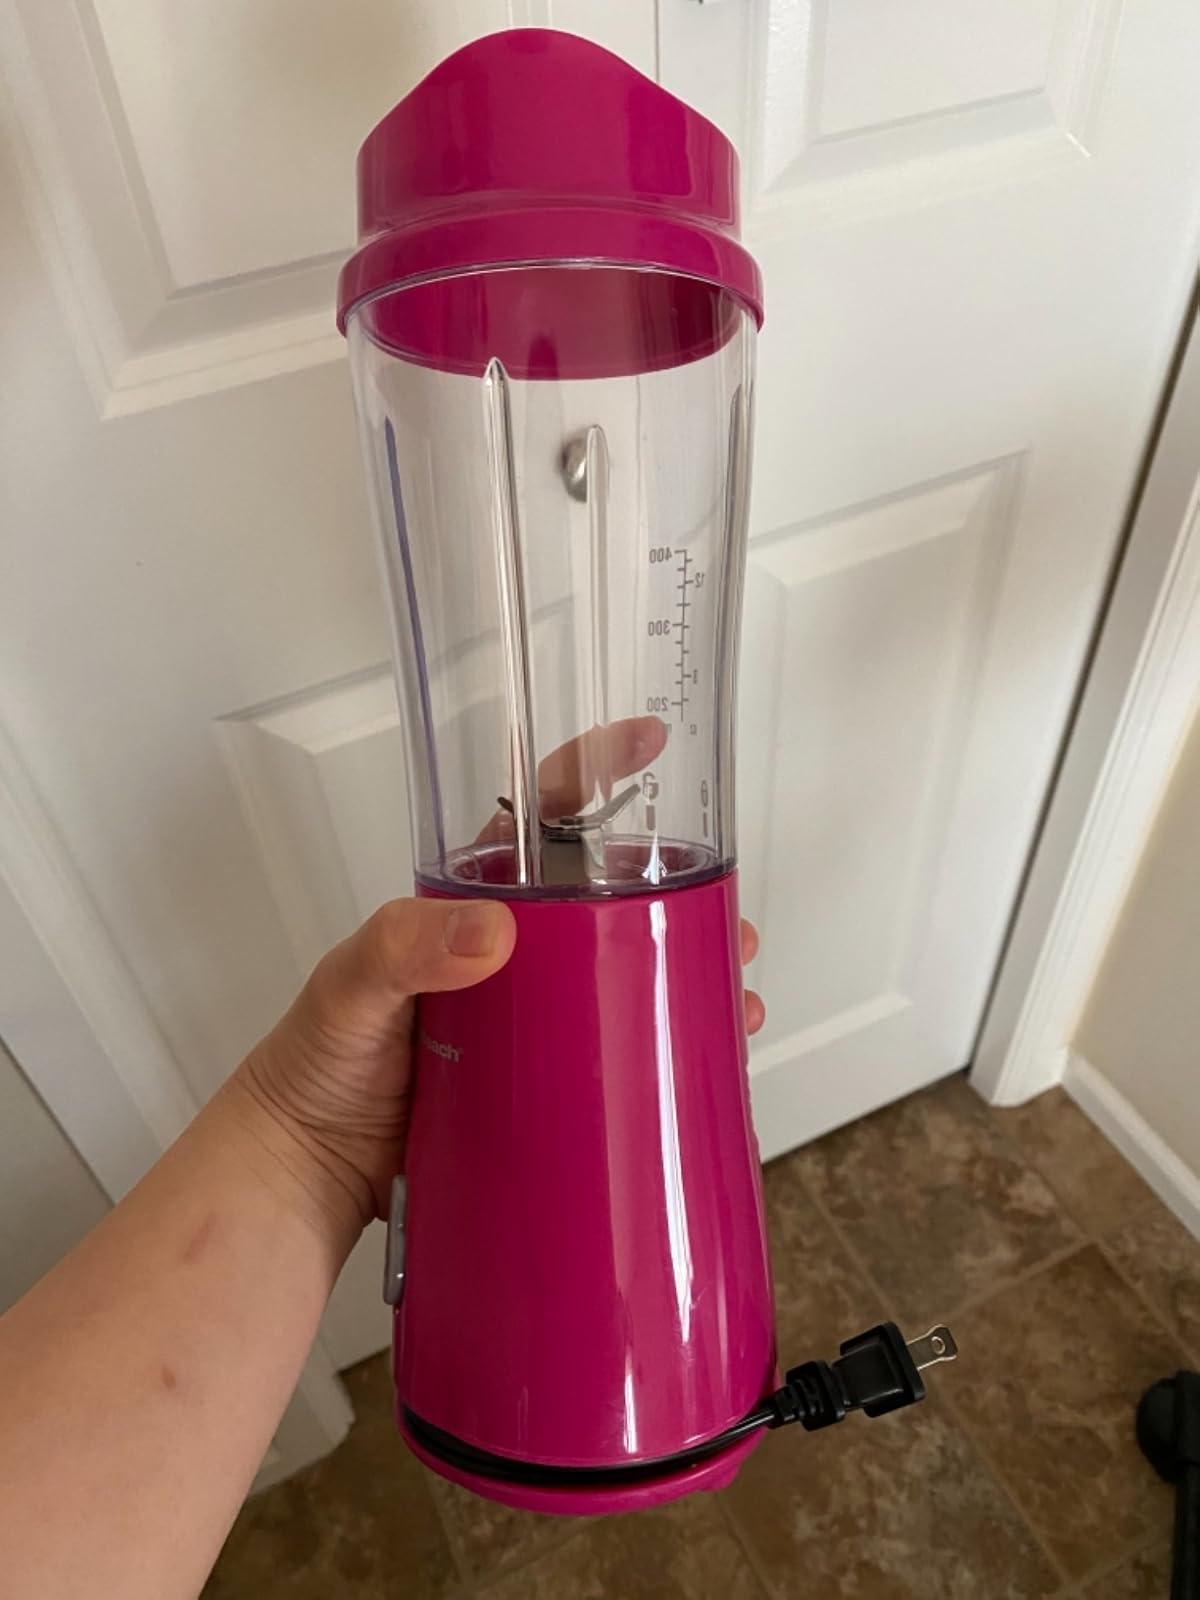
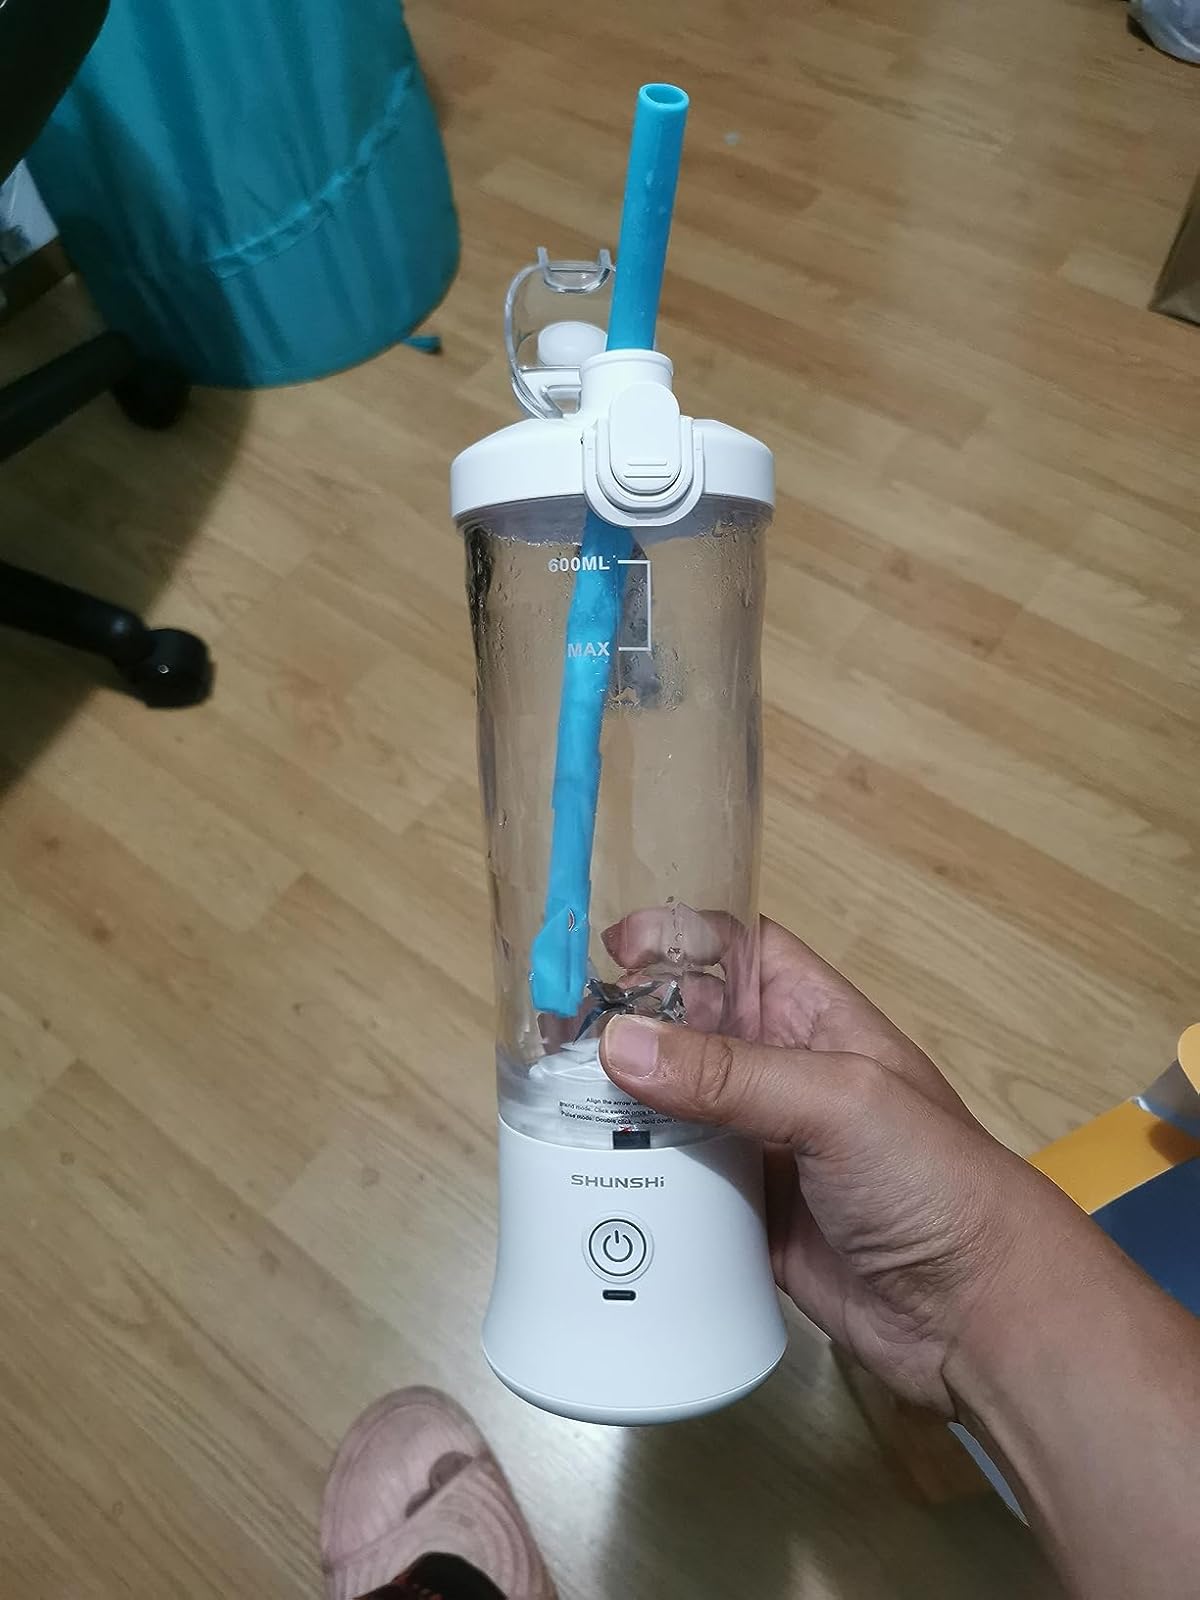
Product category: items_blender
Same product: no